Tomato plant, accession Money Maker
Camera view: horizontal (90 deg, fisheye); turntable rotation: 30 degrees
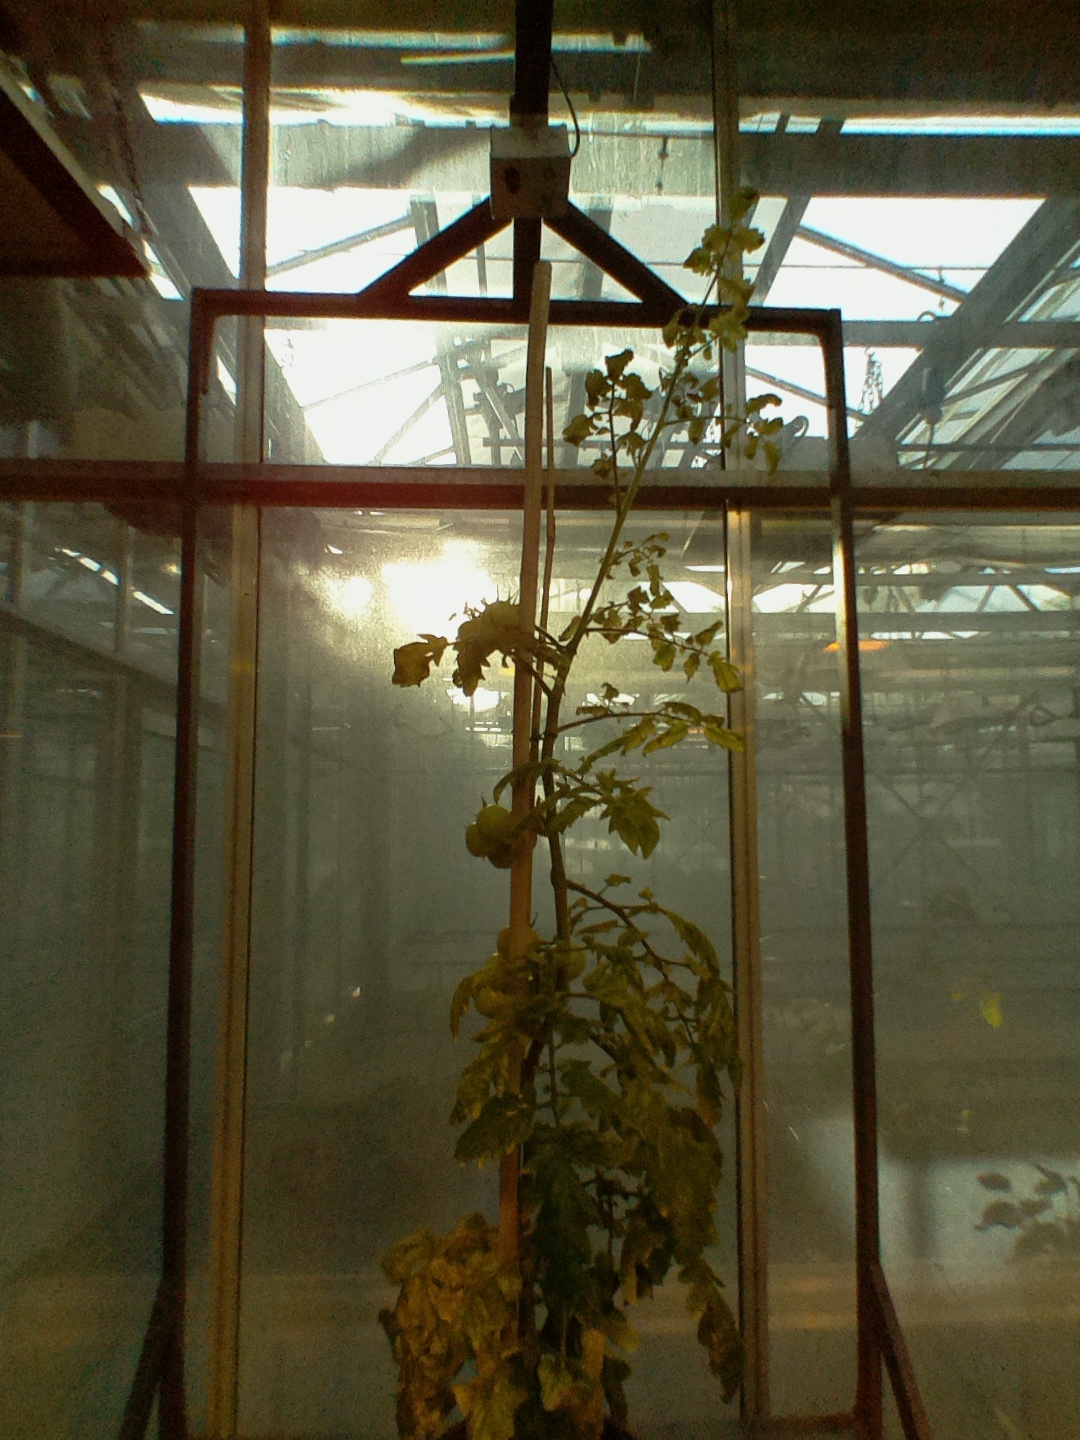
BBCH growth stage 76: 60%-70% of final fruit size